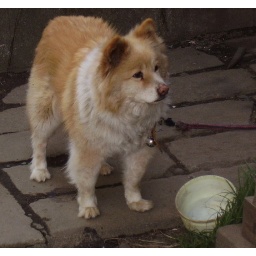
A dog waits by a bowl in Little Edo, Tokyo.